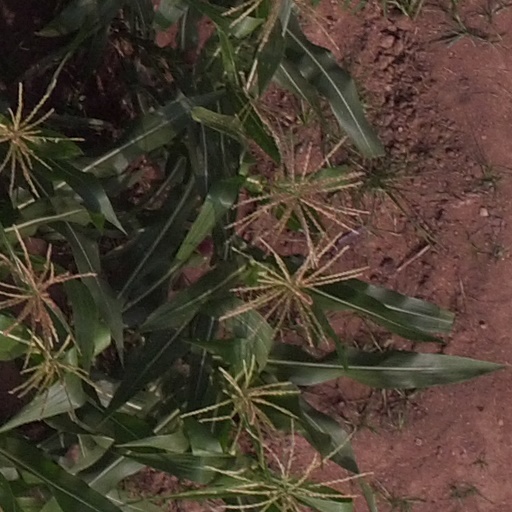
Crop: maize; corn